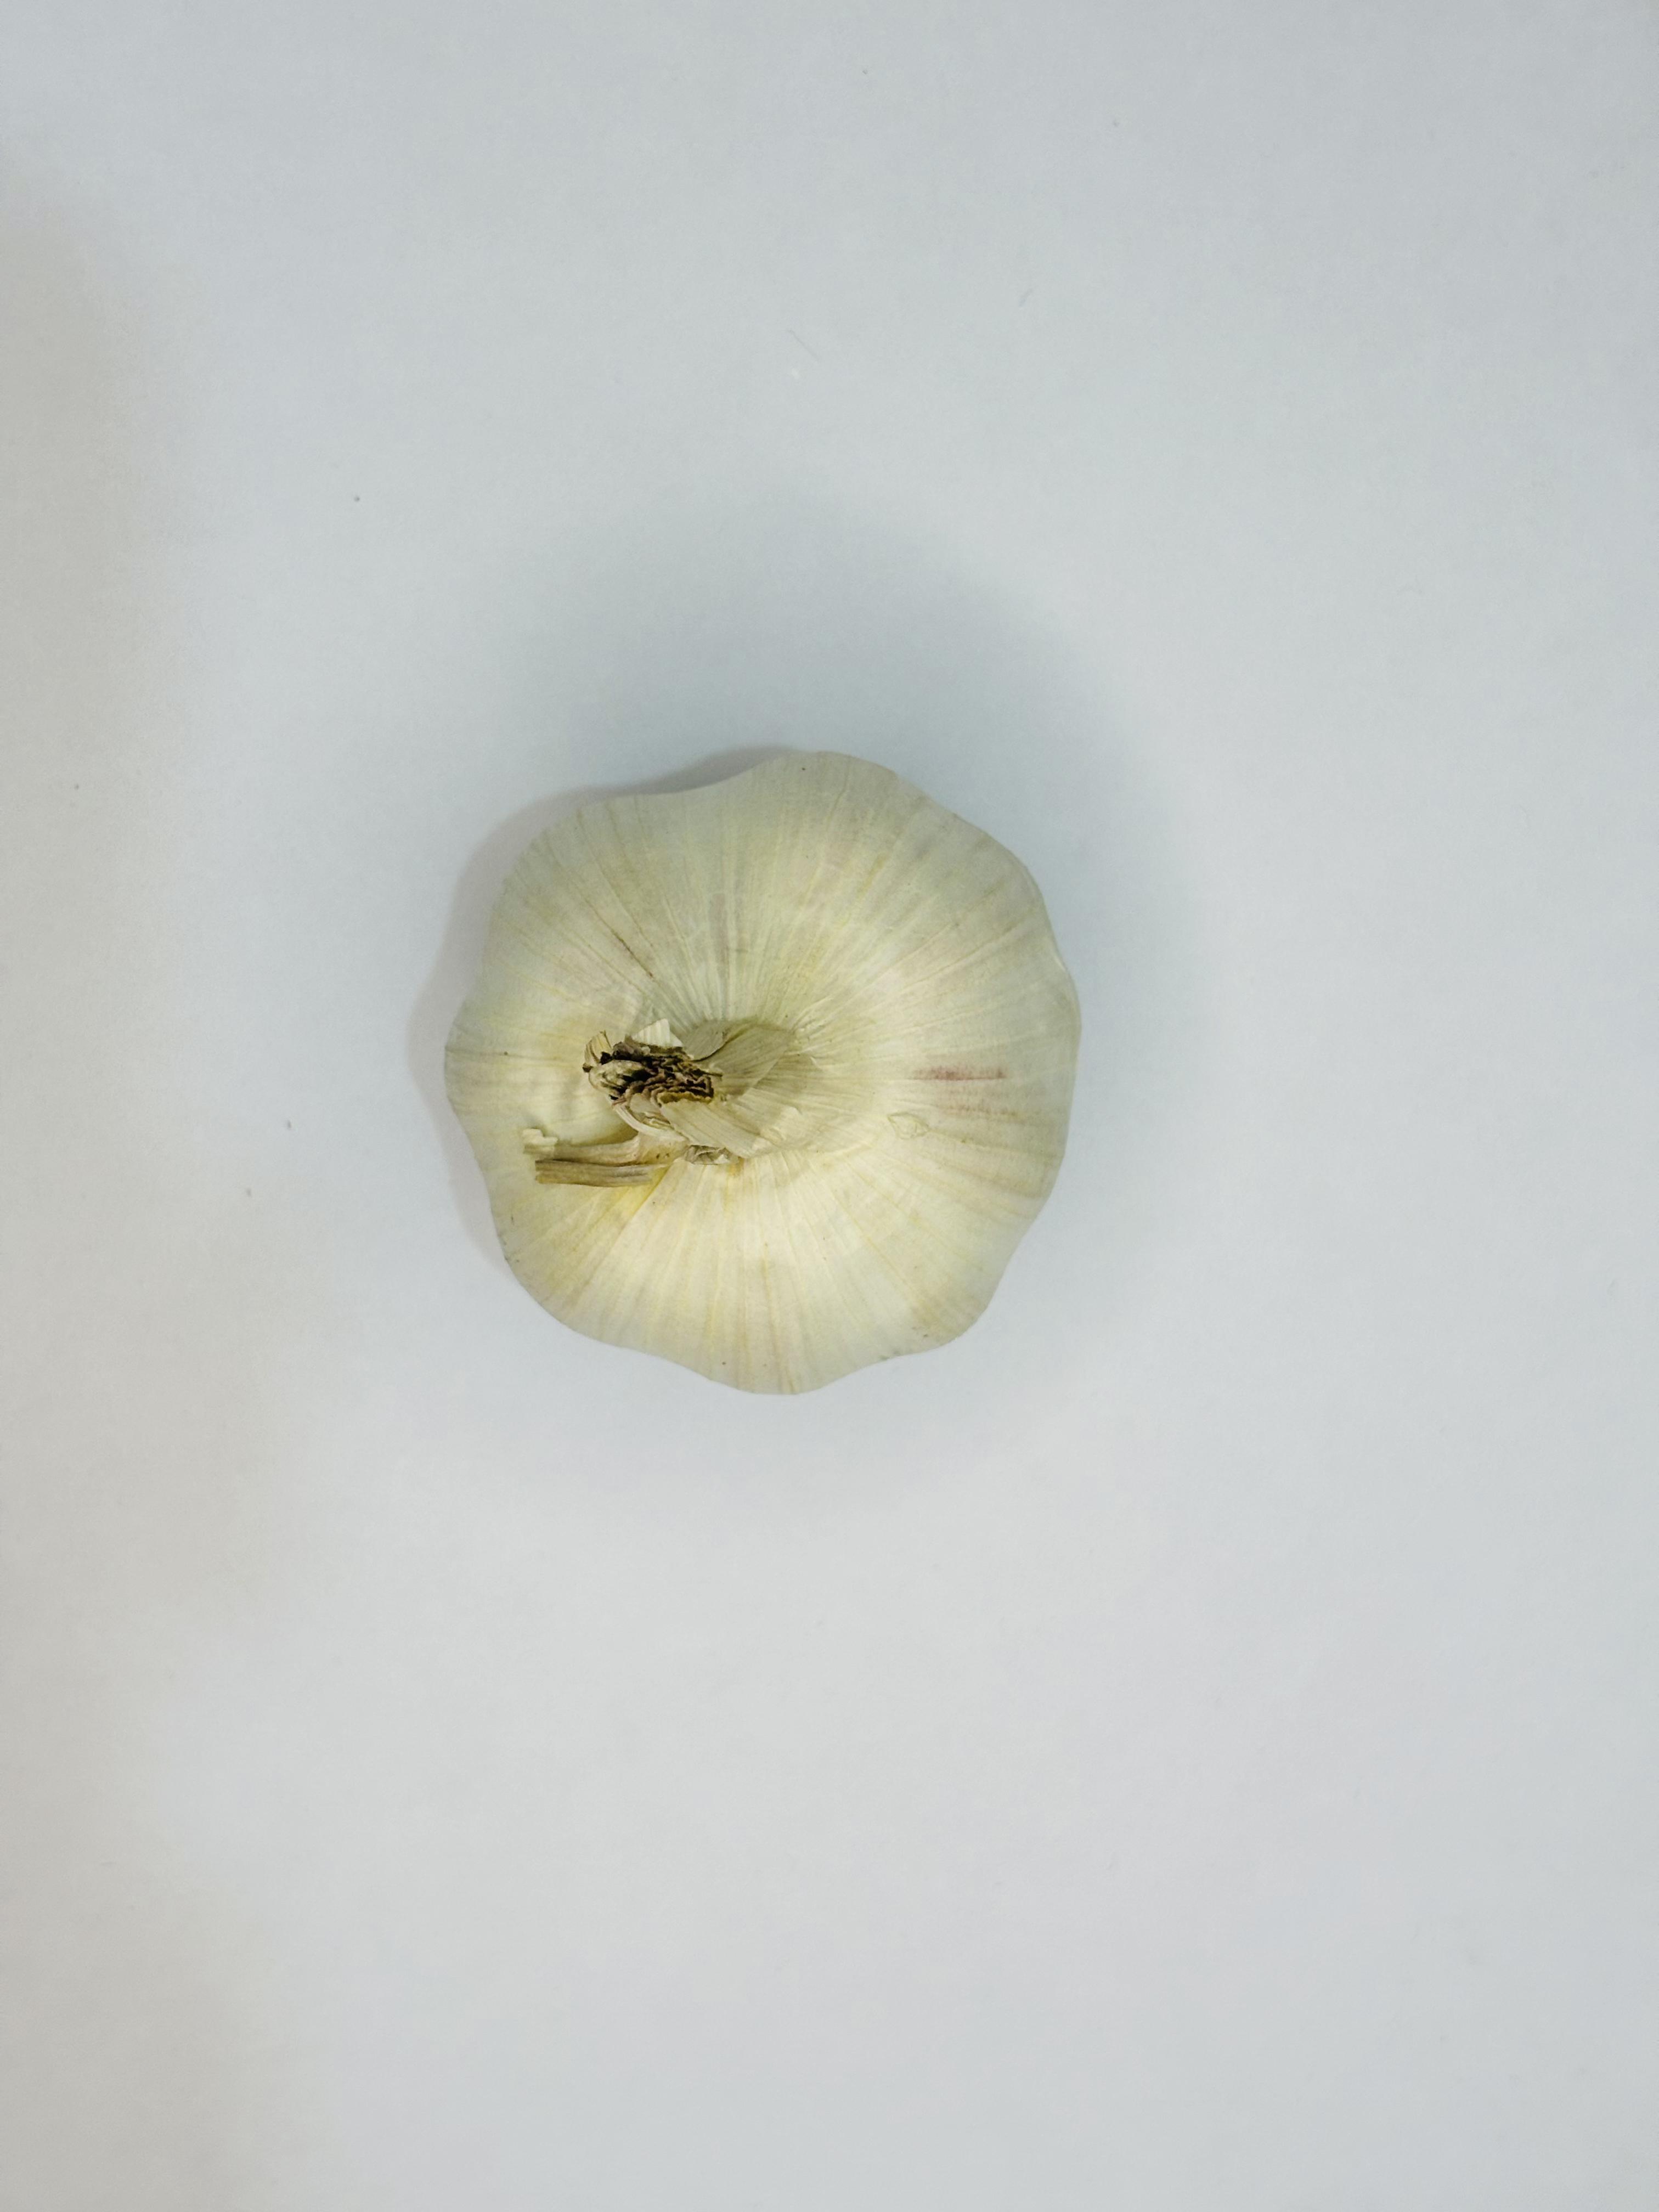
Label: Garlic